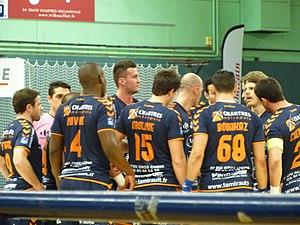
CMHB 28
La saison 2013-2014 du Chartres Métropole Handball 28 est la 3ᵉ consécutive du club en deuxième division. Cet exercice est marquée par l'arrivée de Pascal Mahé comme entraineur et un recrutement de haut-niveau avec l'arrivée de jeunes de Division 1.
Le C' Chartres Métropole handball est un club de handball français situé à Chartres dans le département d'Eure-et-Loir en région Centre-Val de Loire.
Chartres est la préfecture du département d'Eure-et-Loir, dans la région Centre-Val de Loire. La ville se situe à quatre-vingt-dix kilomètres de Paris.